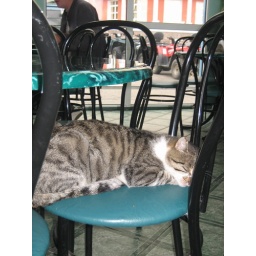
sleeping cat in restaurant, siberia